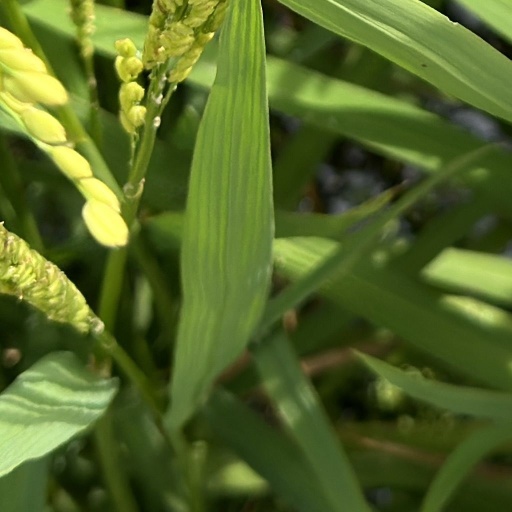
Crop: rice